Murad (cigarette)

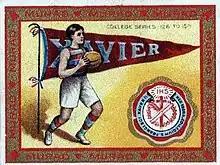
One of the first basketball cards issued in 1910 by Murad Cigarettes, featuring Xavier College

The New York-based Greek tobacconist Soterios Anargyros produced the hand-rolled Murad cigarettes, made of pure Turkish tobacco.